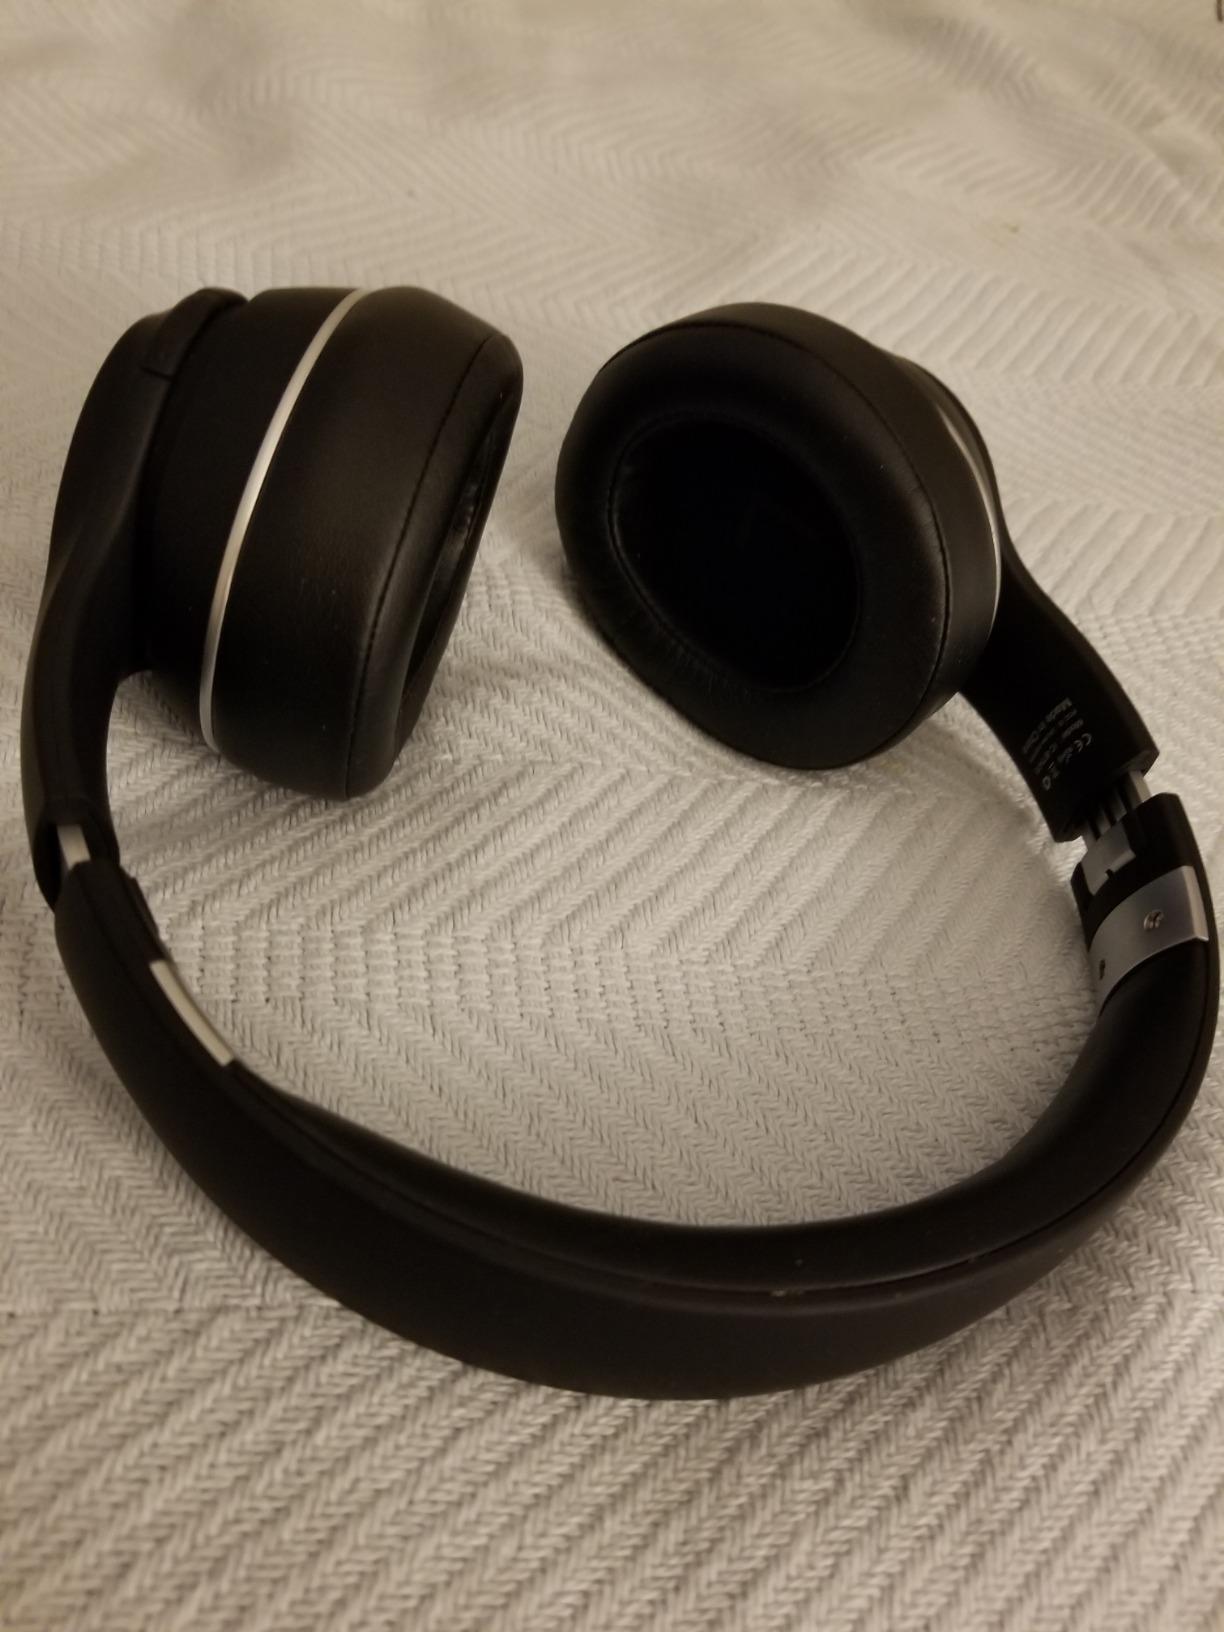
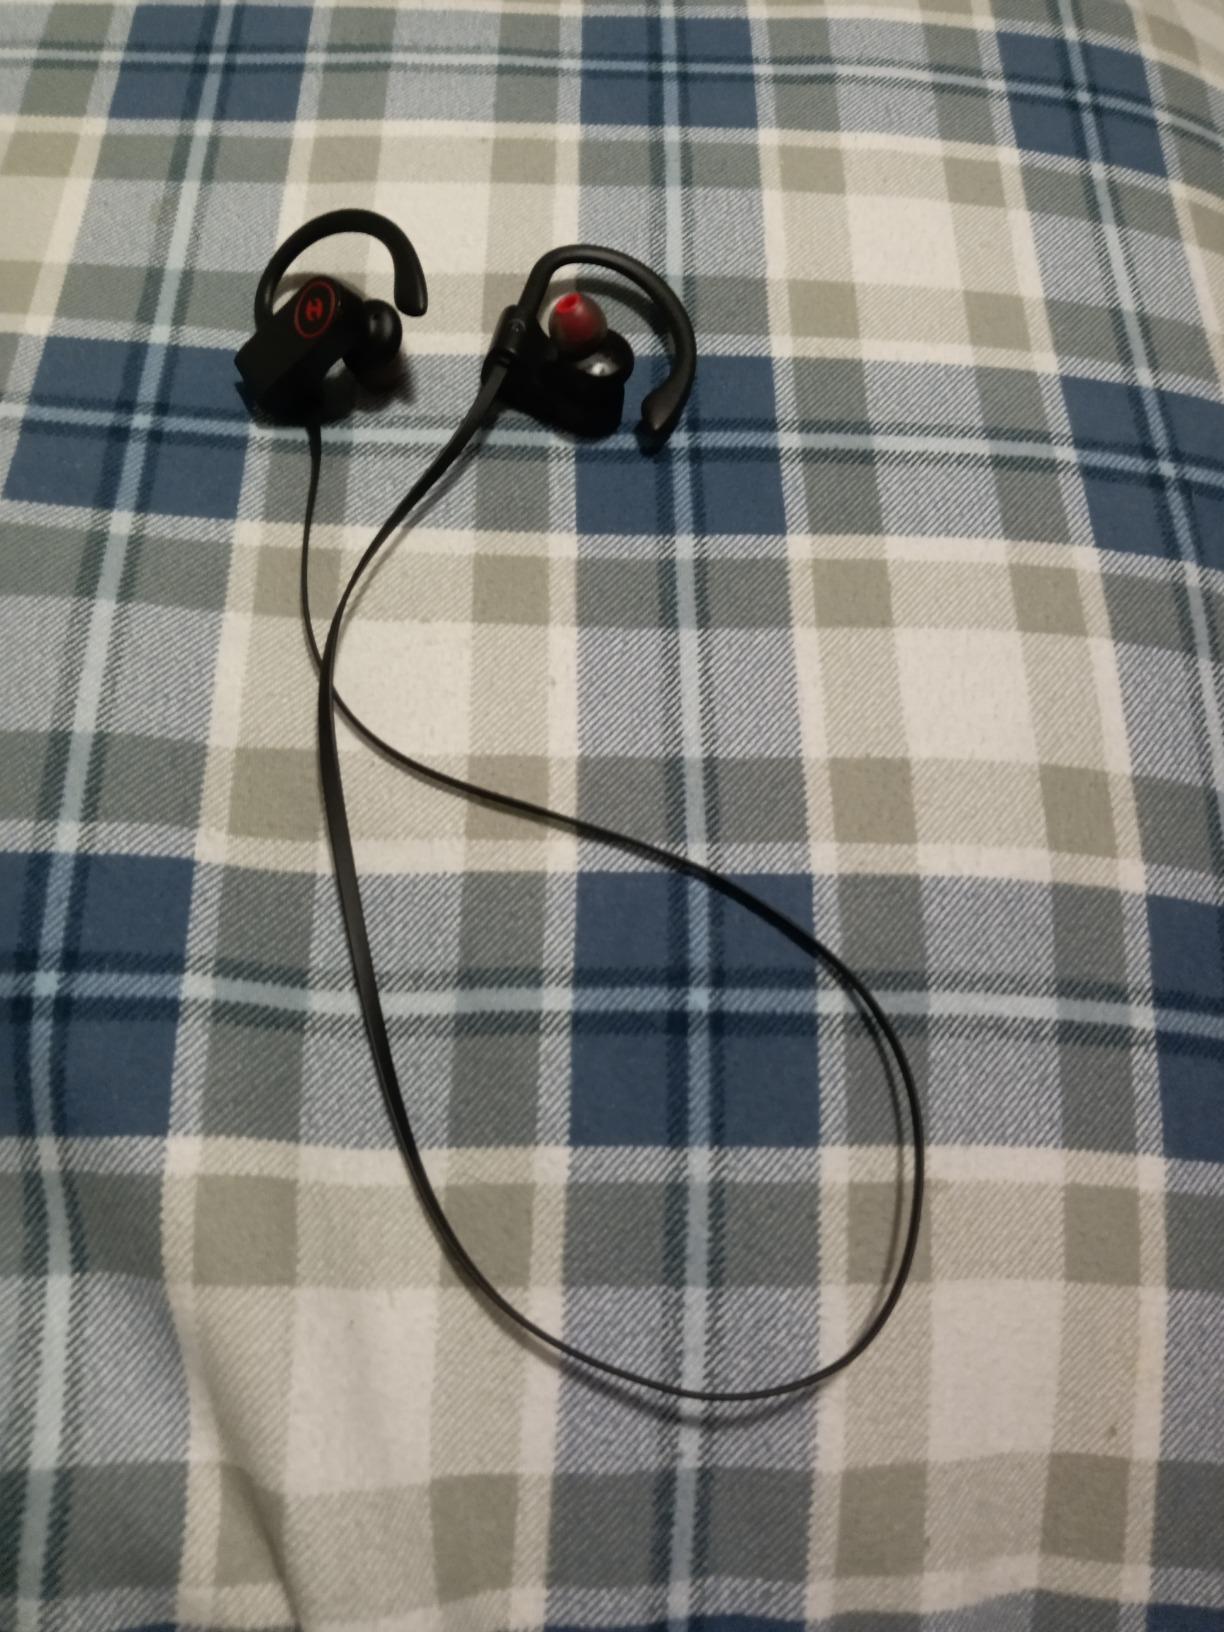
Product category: headphones
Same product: no